Todd McFarlane

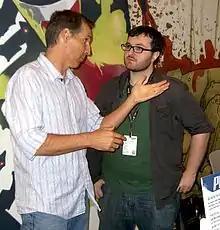
McFarlane at the Image Comics booth at the 2011 New York Comic Con

For the release of the video game "Halo 3", McFarlane was enlisted to design a series of action figures.